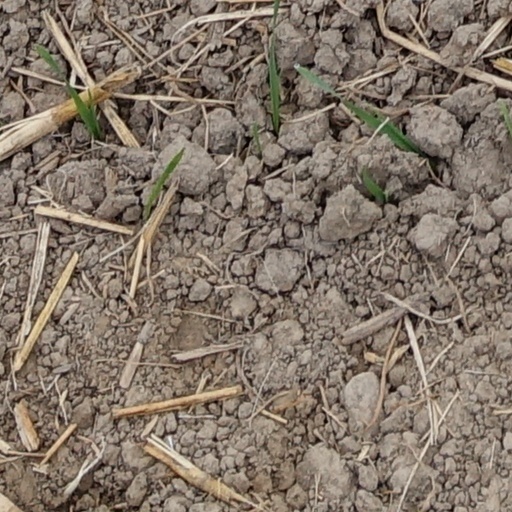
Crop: wheat